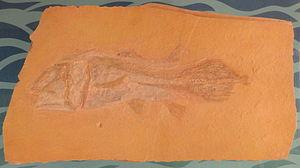
Holophagus est un genre éteint de poissons à membres charnus rattaché à la famille des Latimeriidae qui inclut les deux dernières espèces de cœlacanthes encore vivantes de nos jours.